War of the Star Slavers

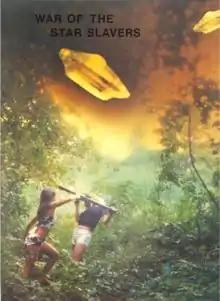
Cover art, 1977

"War of the Star Slavers", designed by Dave Casciano, is a science fiction game in which players can take on the roles on one of two Empires, or become a Star Slaver. The game components are: